Hugo W. Koehler

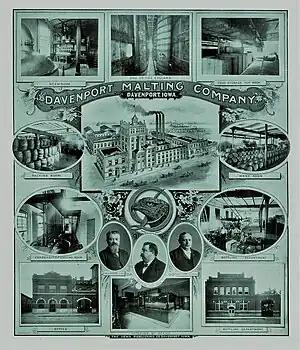
Davenport Malting Co., Davenport, Iowa, 1904

On one European summer vacation, Henry asked the youth what he might do with his life. Hugo responded that he would like to be a philosopher, or a Jesuit or a naval officer. His grandfather responded that the boy was already somewhat of a philosopher and observed that for his grandson, the Roman Catholic priesthood would involve "more disadvantages than advantages." He concluded, "if you want to be a naval officer, you will have to get some education first, for the Naval Academy gives you only a training."